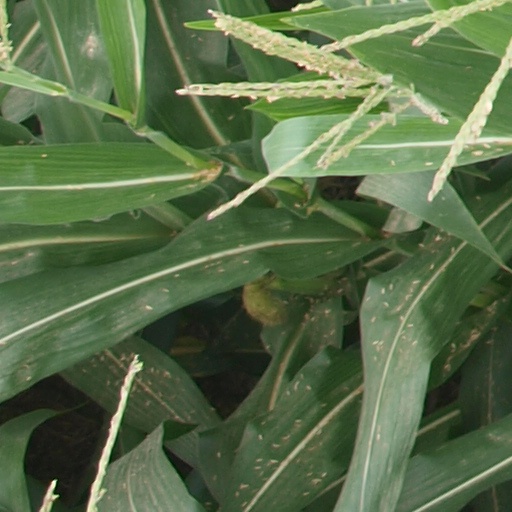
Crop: maize; corn